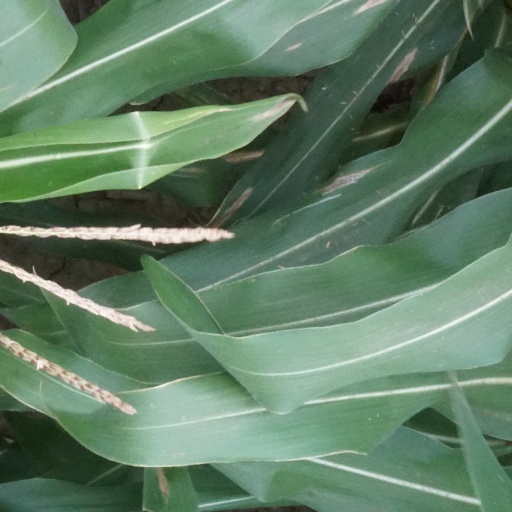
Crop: maize; corn